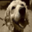
Label: dog